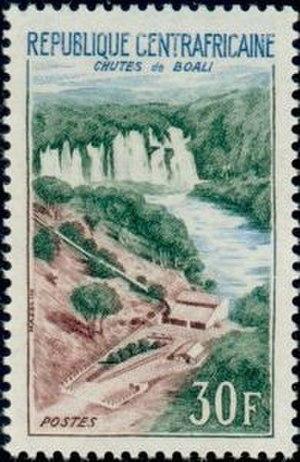
Les chutes de Boali sont des chutes d'eau situées dans la préfecture de l'Ombella-M'Poko en République centrafricaine, à proximité de la localité de Boali sur la rivière Mbali. Elles sont hautes de cinquante mètres et constituent l'un des plus célèbres site touristique du pays. L’énergie des chutes est exploitée depuis les années 1950 pour alimenter en électricité la ville de Bangui.